Giganta

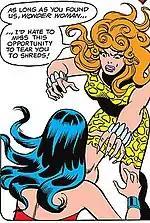
The Bronze Age Giganta in "The Super Friends" #30 (1980); art by Ramona Fradon.

After DC Comics rebooted its continuity in 1985 during the "Crisis on Infinite Earths" event, Wonder Woman, her supporting characters and many of her foes were re-imagined and reintroduced. Though Giganta was initially absent from this revised set of storylines, she eventually returned to the continuity in 1998 in a story by "Wonder Woman" writer/artist John Byrne. This version is Doris Zeul, a human who transferred her consciousness into the body of a gorilla named Giganta and later into circus strongwoman Olga. Now possessing a magically-endowed ability to increase her size and mass, Zeul embarked on a campaign to bring down Wonder Woman, a project which would lead her to join Villainy Inc.